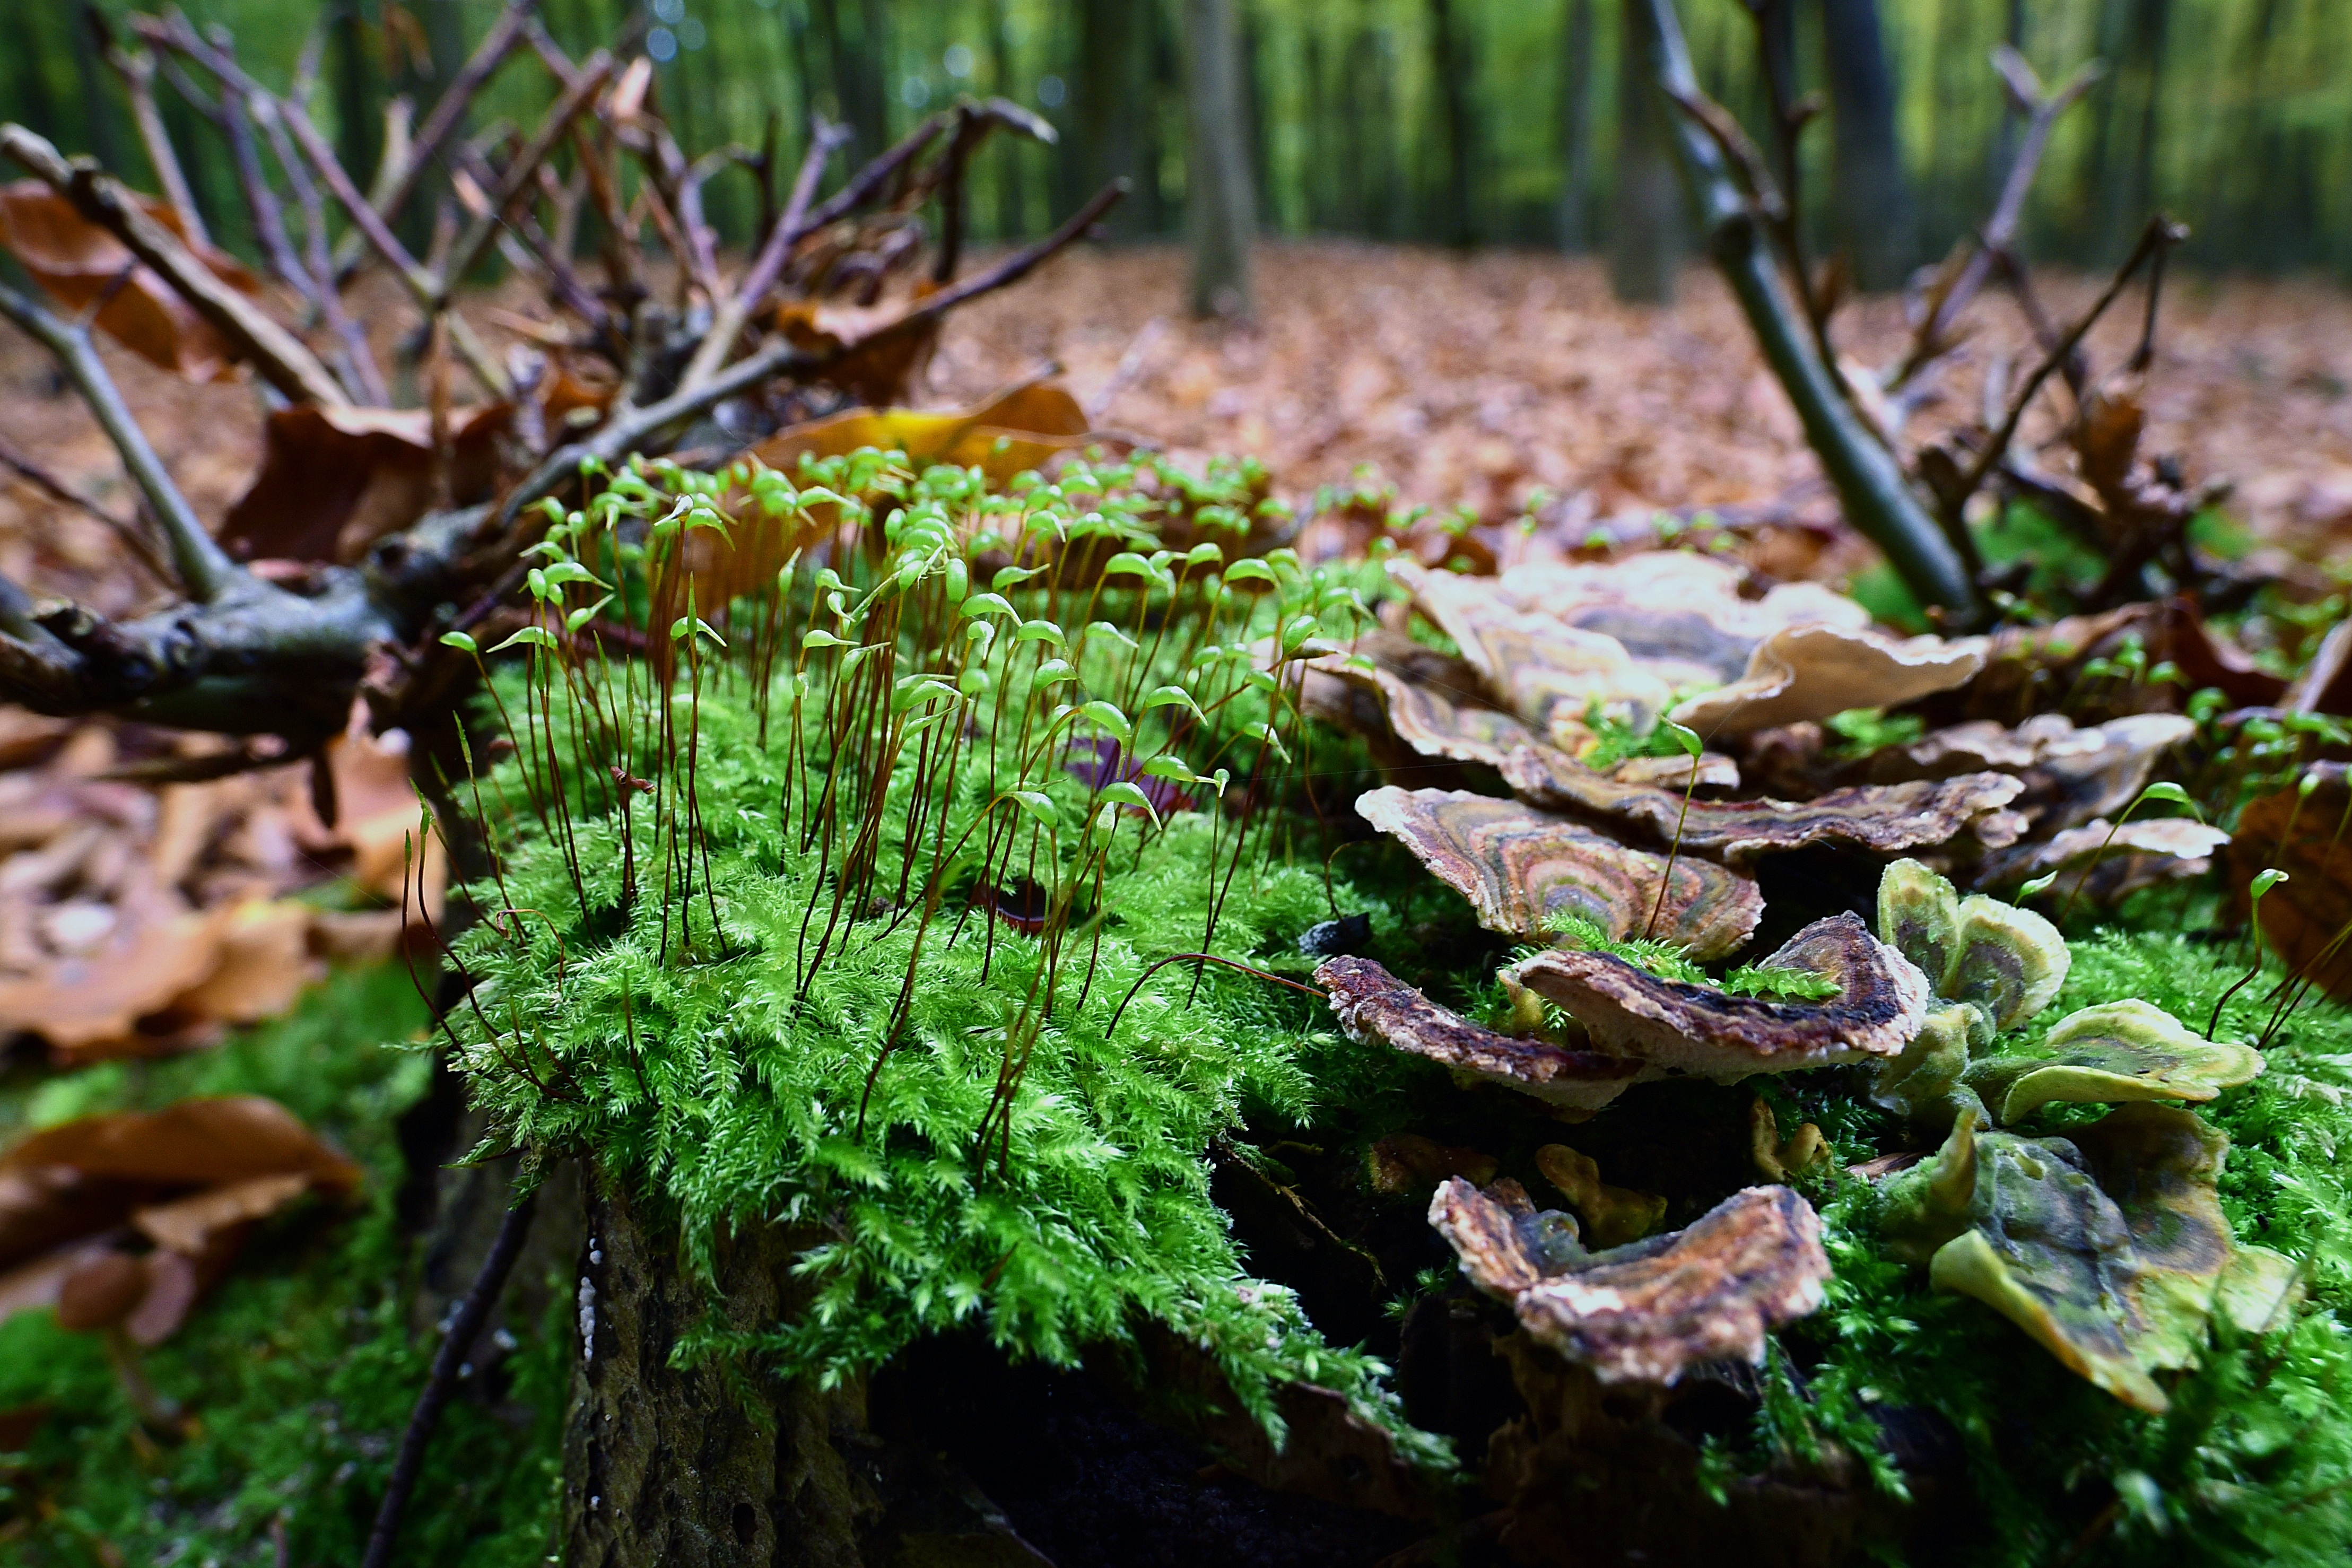
tree, forest, branch, plant, leaf, flower, moss, soil, botany, garden, flora, fern, houseplant, woodland, ecosystem, tree fungus, land plant, ferns and horsetails, non vascular land plant, moss fruit